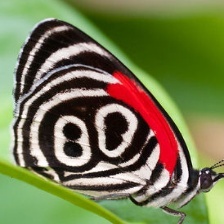
Species: AN 88